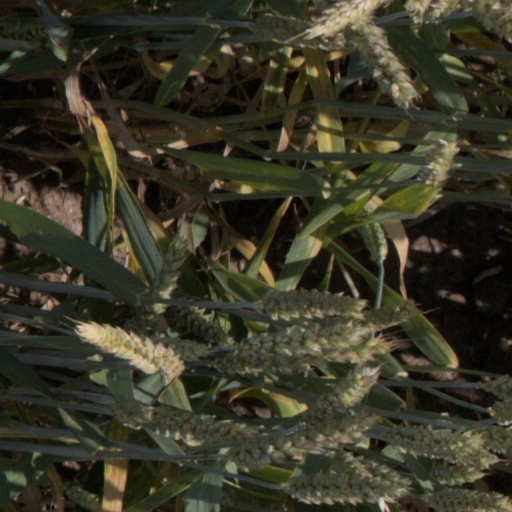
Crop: wheat